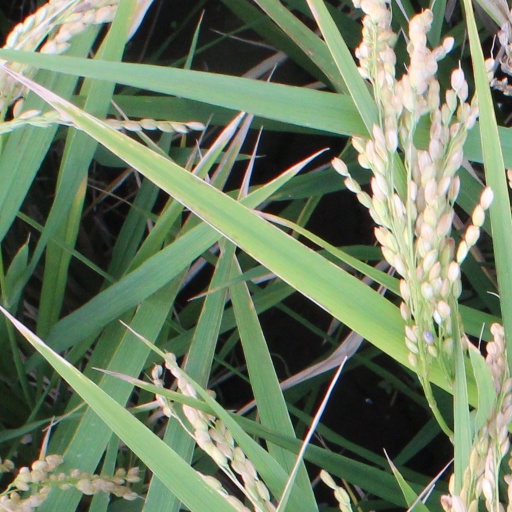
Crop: rice